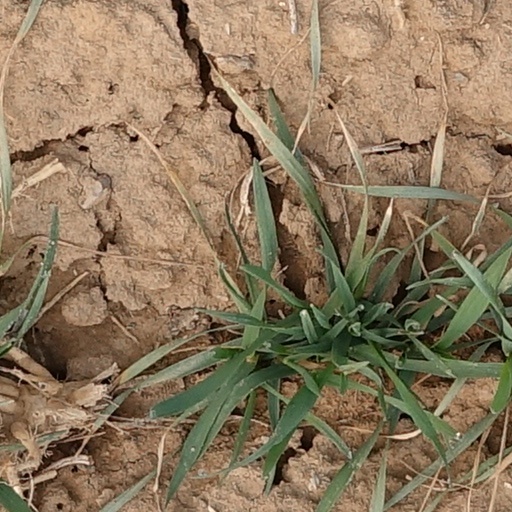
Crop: wheat